Describe the emotion expressed in this image:  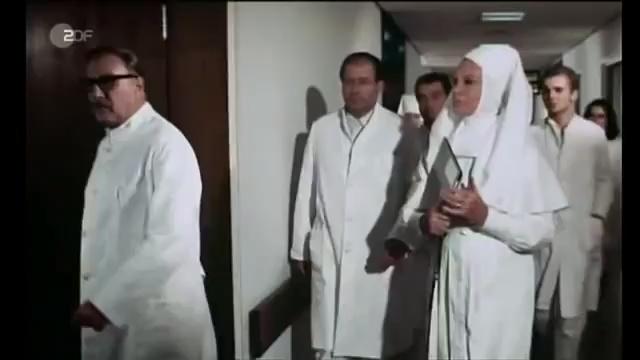
This person displays Fear, valence and arousal with low intensity.